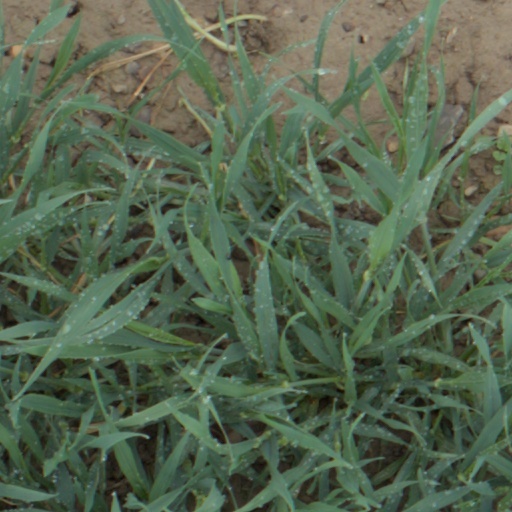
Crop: wheat